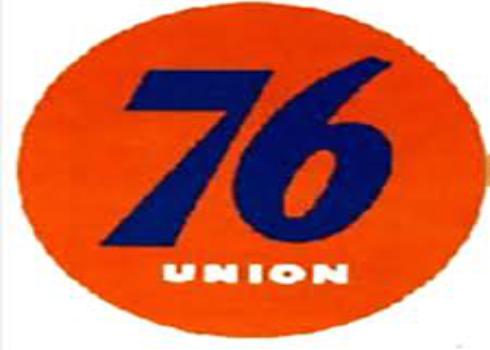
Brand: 76
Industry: Clothes